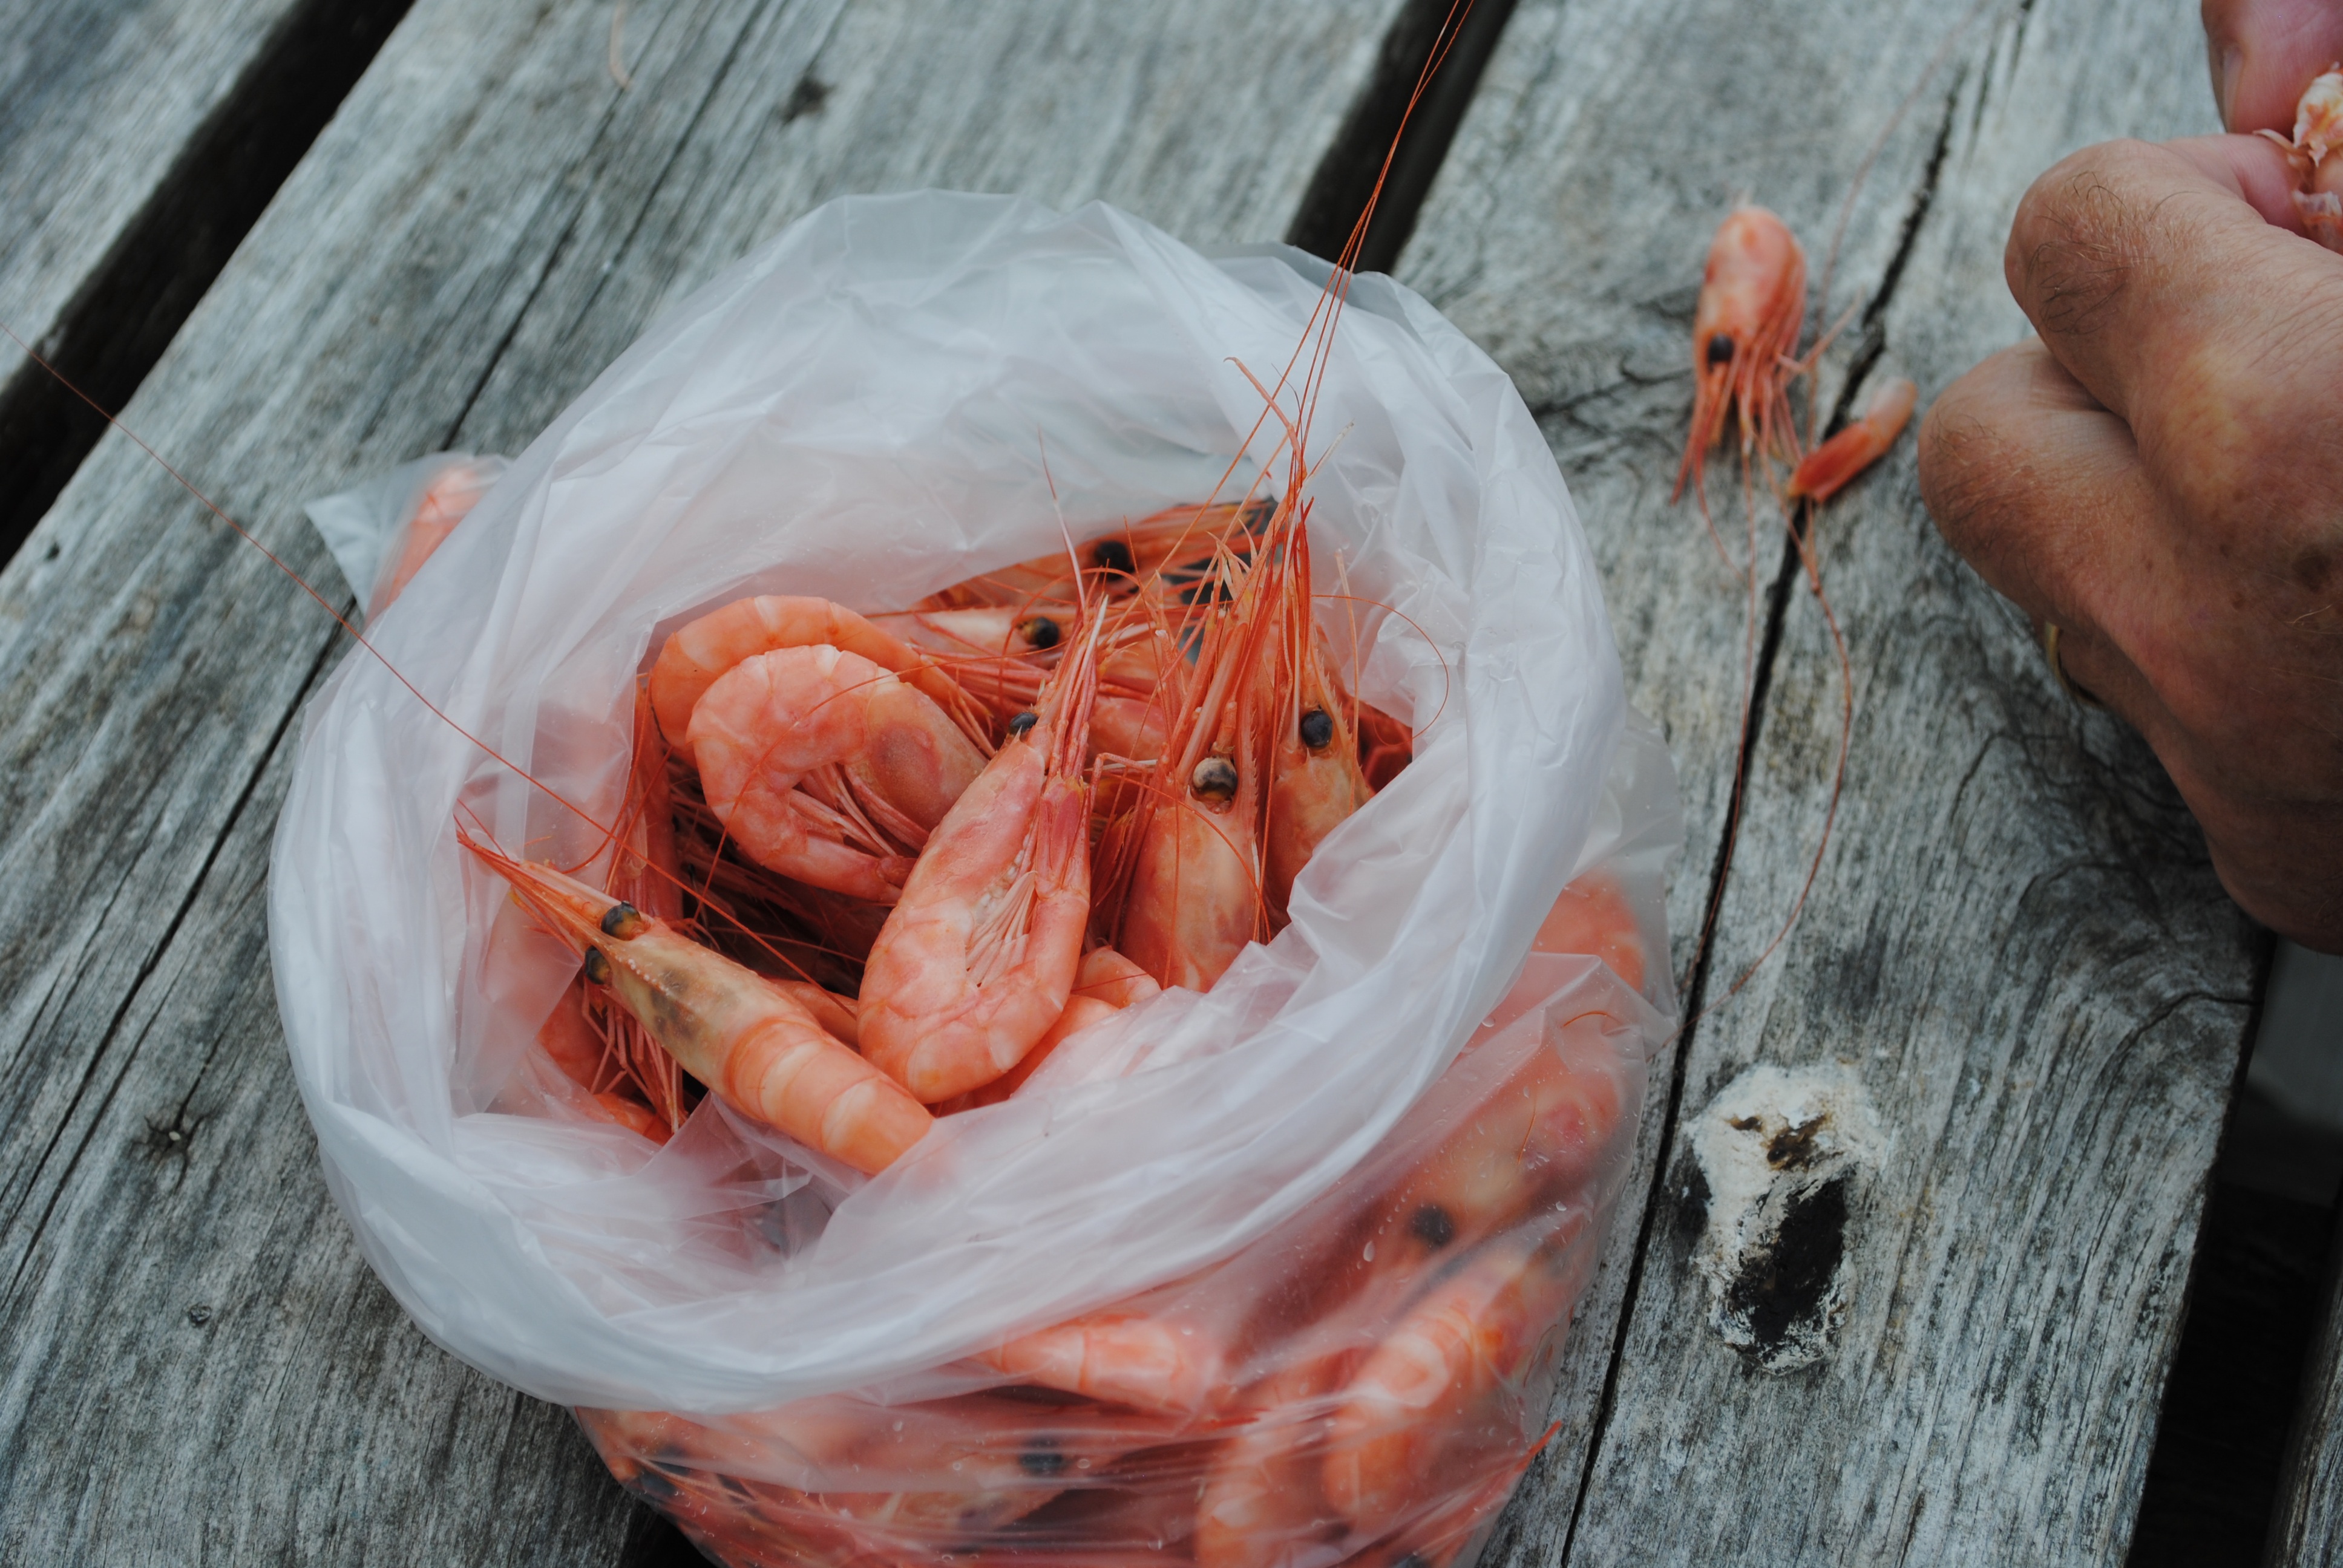
hand, food, seafood, fish, delicious, invertebrate, shrimp, human body, crustacean, organ, fischer, sense, decapoda